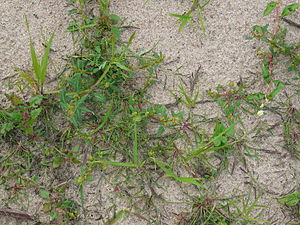
Blågrøn gåsefod / Chenopodium glaucum
Blågrøn Gåsefod er en 10-50 cm høj urt, der i Danmark f.eks. findes på strandenge og omkring bebyggelse.